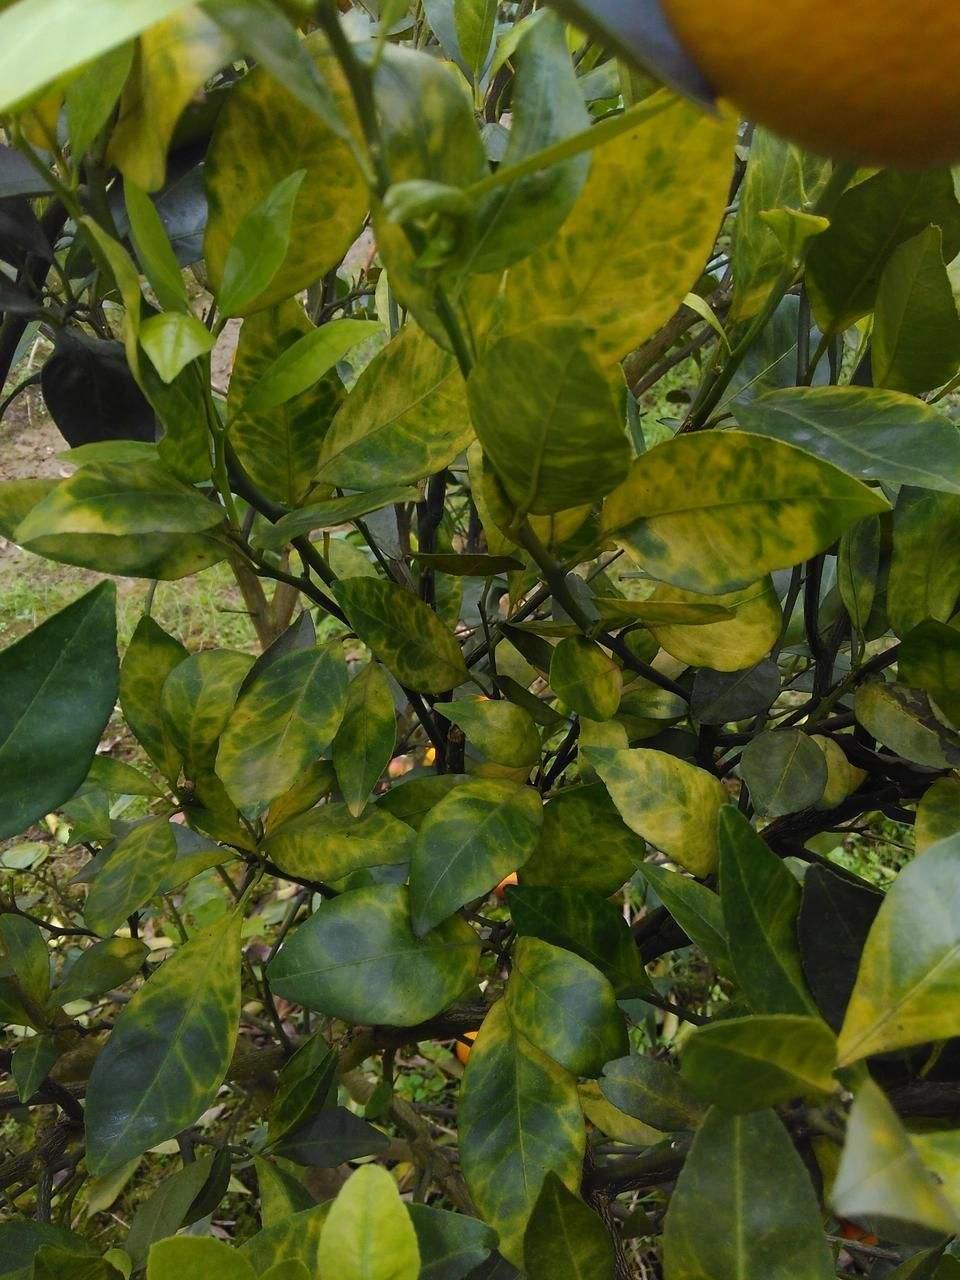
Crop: unknown
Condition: citrus_citrus_greening_disease